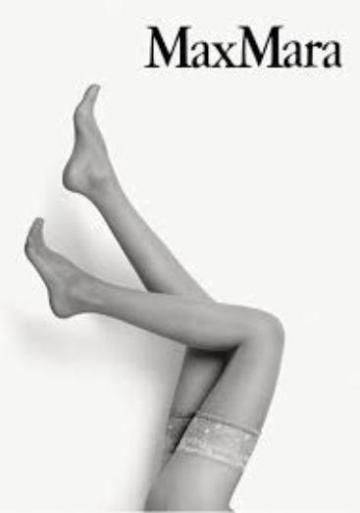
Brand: max mara
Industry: Clothes